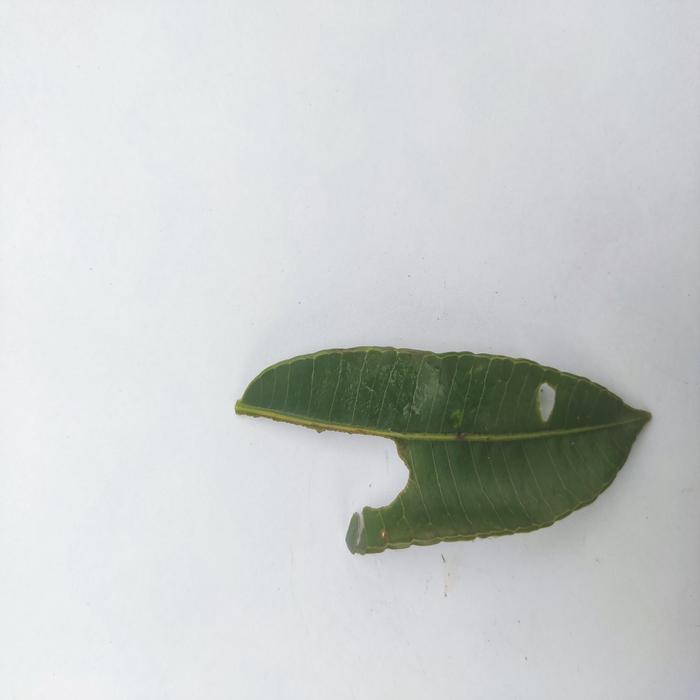
Crop: Hog Plum
Leaf condition: Caterpillars_Infestation